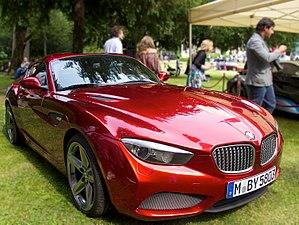
La société Zagato est une entreprise italienne spécialisée dans la conception et la réalisation de carrosseries automobiles dans tous les segments.